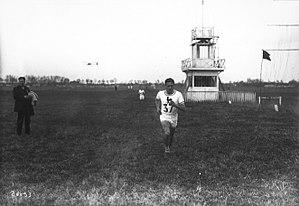
24-03-13, Juvisy, cross des cinq nations
Jean Bouin, né Alexandre François Étienne Jean Bouin le 21 décembre 1888 à Marseille et mort pour la France le 29 septembre 1914 à Xivray dans la Meuse, est un athlète français spécialiste de la course de fond. Outre une médaille d'argent aux Jeux olympiques d'été de 1912 sur 5 000 mètres, il a gagné trois fois de suite le Cross des nations, considéré alors comme le championnat du monde de la discipline. Il a également été le détenteur de sept records du monde sur différentes distances et durées. De nombreuses enceintes sportives portent son nom en France.